Rivaz

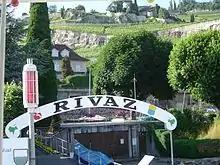
A tour boat dock at Rivaz

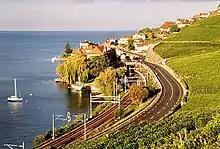
Rivaz village with train tracks and road

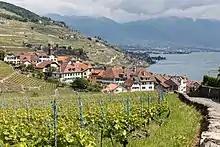
View to Rivaz VD from west

Rivaz has a population of . , 17.9% of the population are resident foreign nationals. Over the last 10 years (1999–2009 ) the population has changed at a rate of 7.9%. It has changed at a rate of 0.9% due to migration and at a rate of 8.2% due to births and deaths.